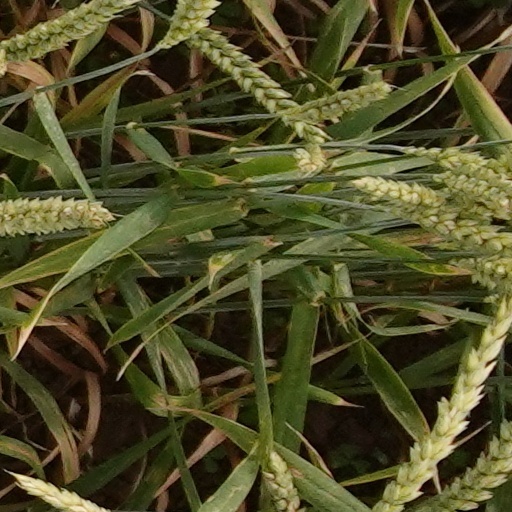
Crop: wheat